Pall (funeral)

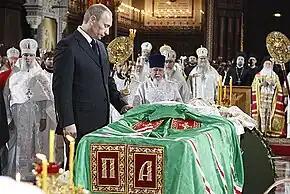
The funeral of Patriarch Alexy II of Moscow. The patriarchal mandyas is draped over his casket as a pall. President Vladimir Putin is seen paying his respects at the coffin.

The pall is placed on the casket or coffin as soon as it arrives at the church and will remain on the coffin during all of proceedings in the church. If the family members wish to view the deceased, this would normally be done previously at the funeral home before the casket or coffin is brought to the church; but customs will vary from denomination to denomination. The pall will be removed at the graveside, just before the casket or coffin is lowered into the ground. If the remains are to be cremated, the pall-covered casket or coffin will go through a curtain, and the pall will be removed.